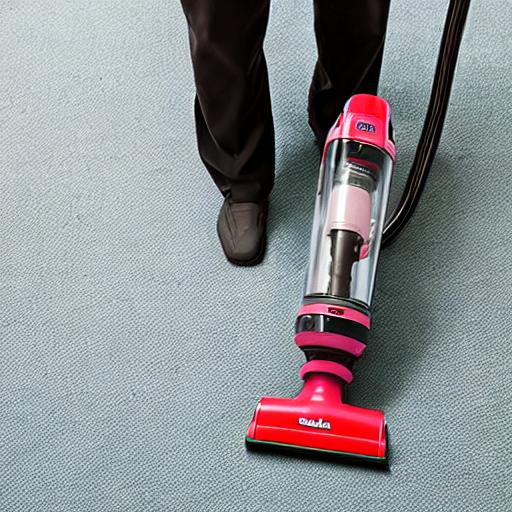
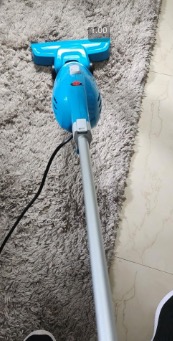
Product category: items_vacuum
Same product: no